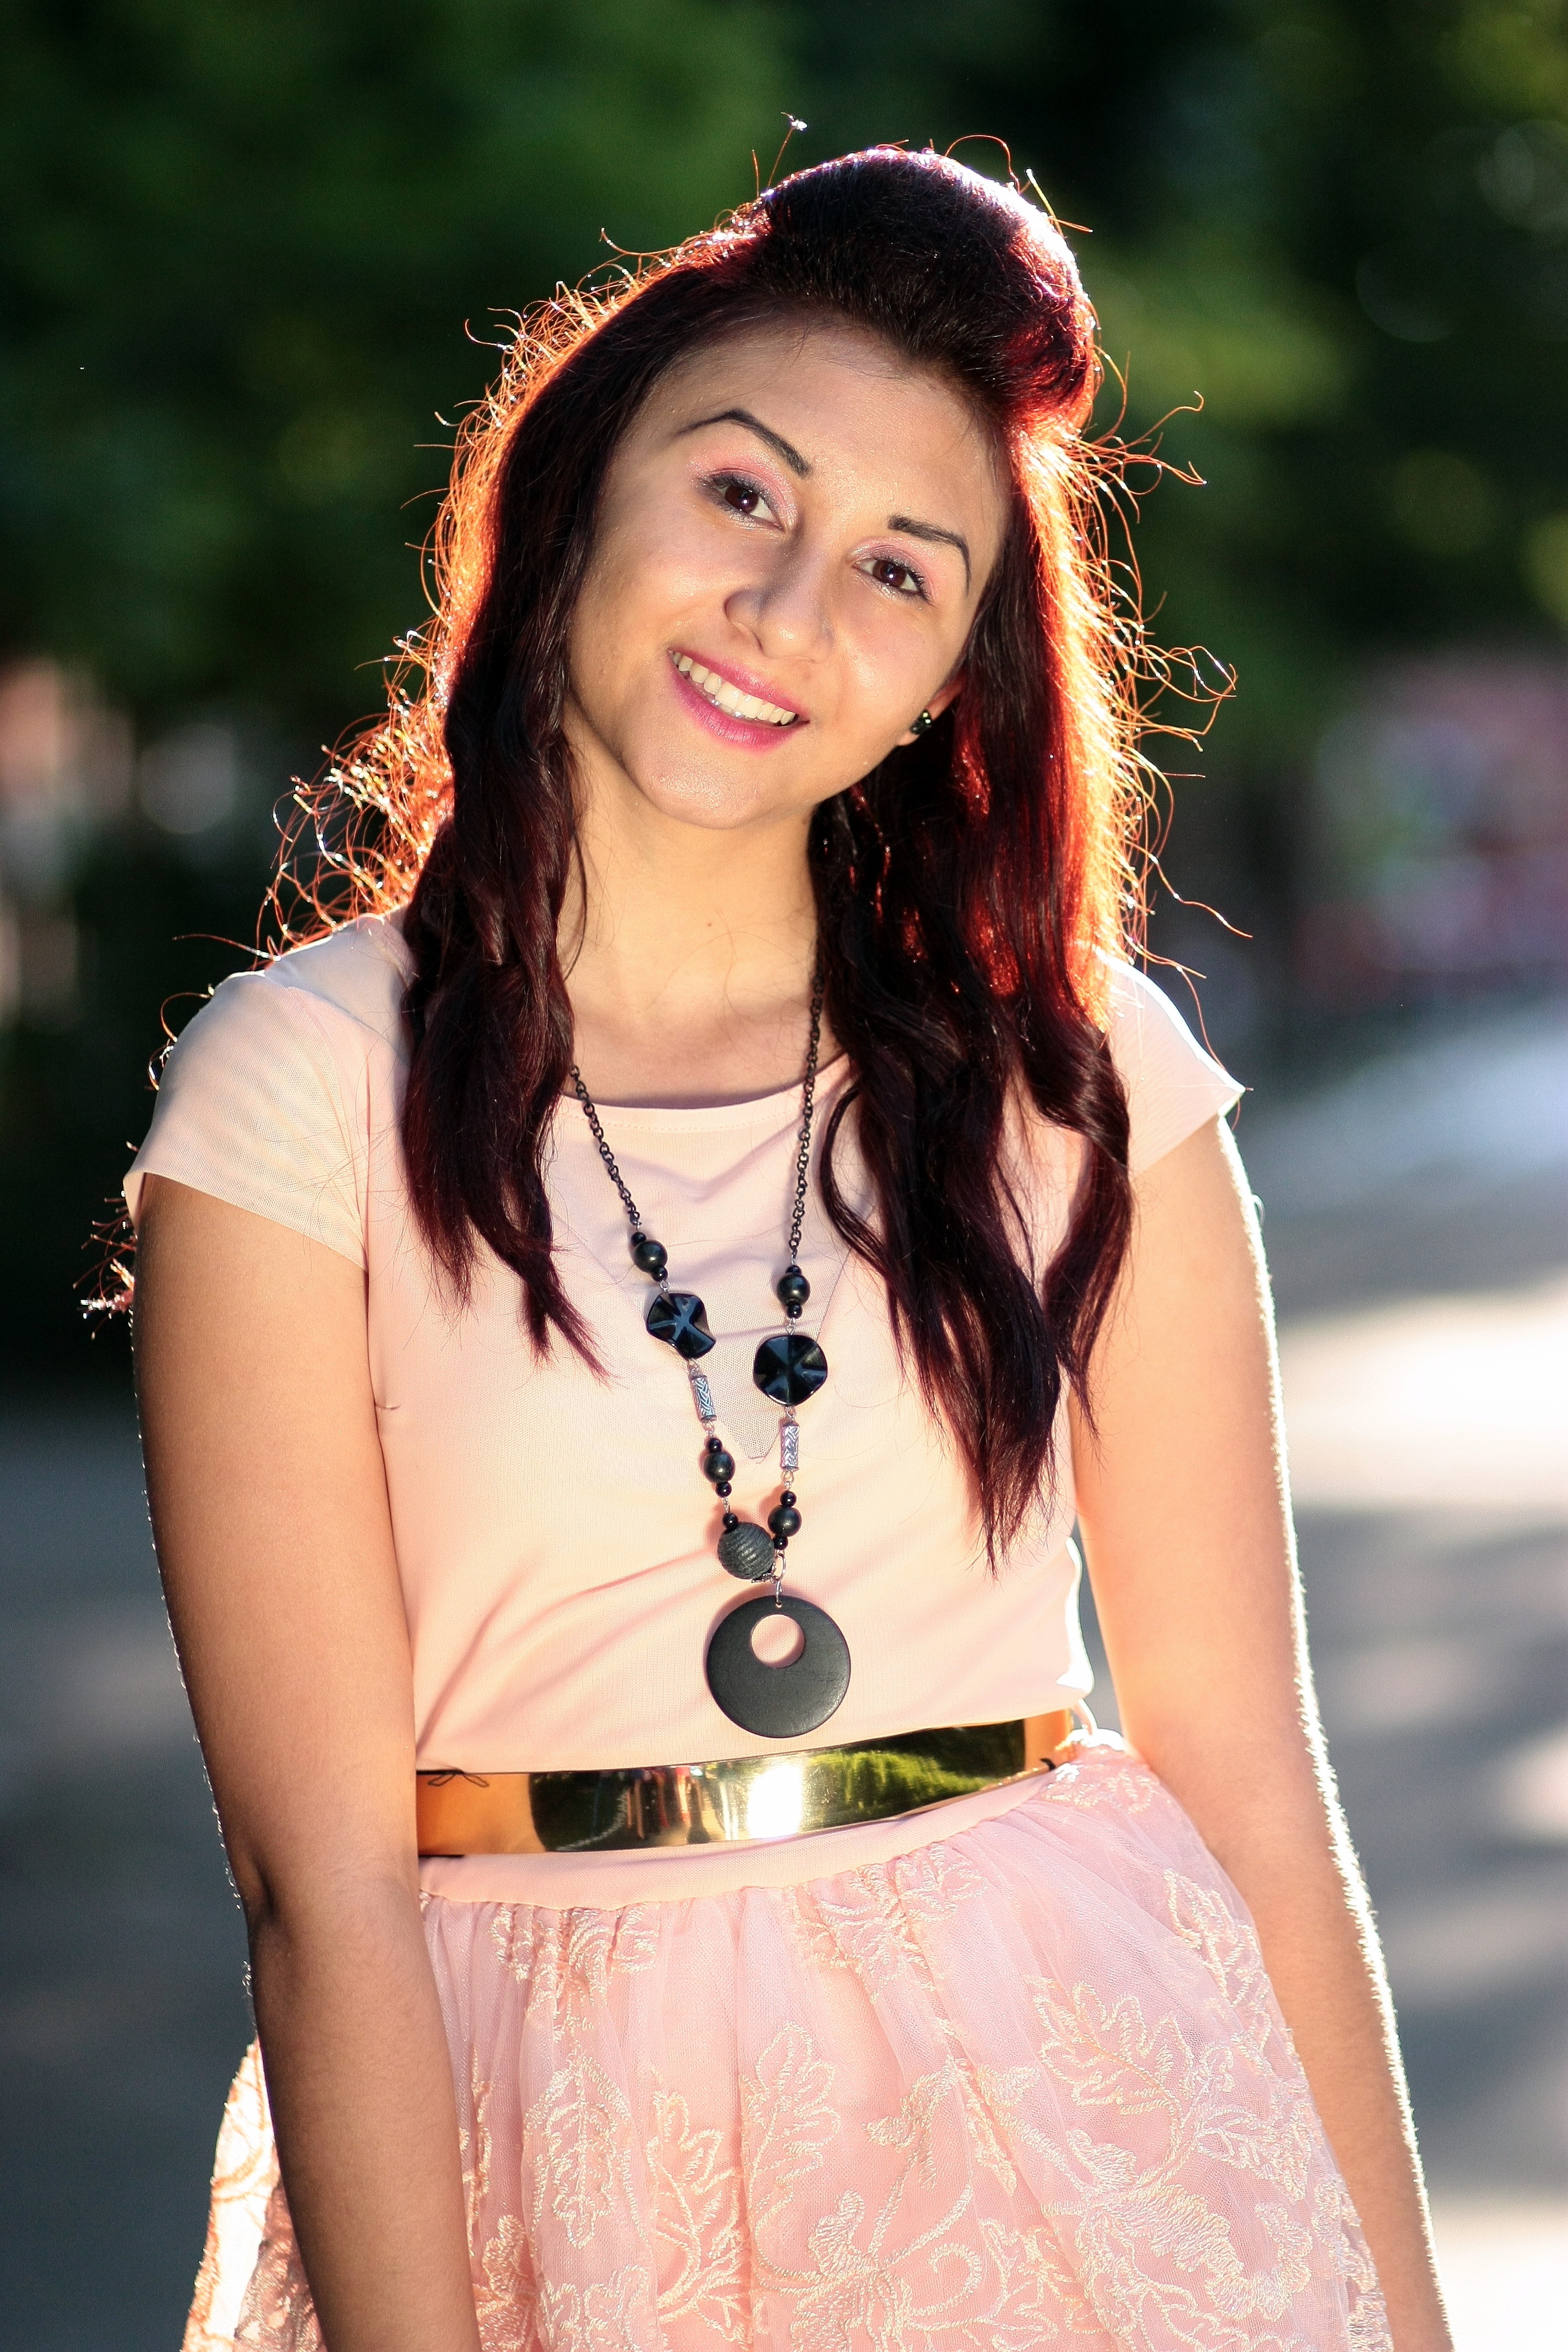
person, light, girl, woman, photography, trunk, portrait, model, red, fashion, lady, facial expression, hairstyle, smile, long hair, human body, dress, eye, skin, beauty, abdomen, photo shoot, brown eyes, brown hair, portrait photography